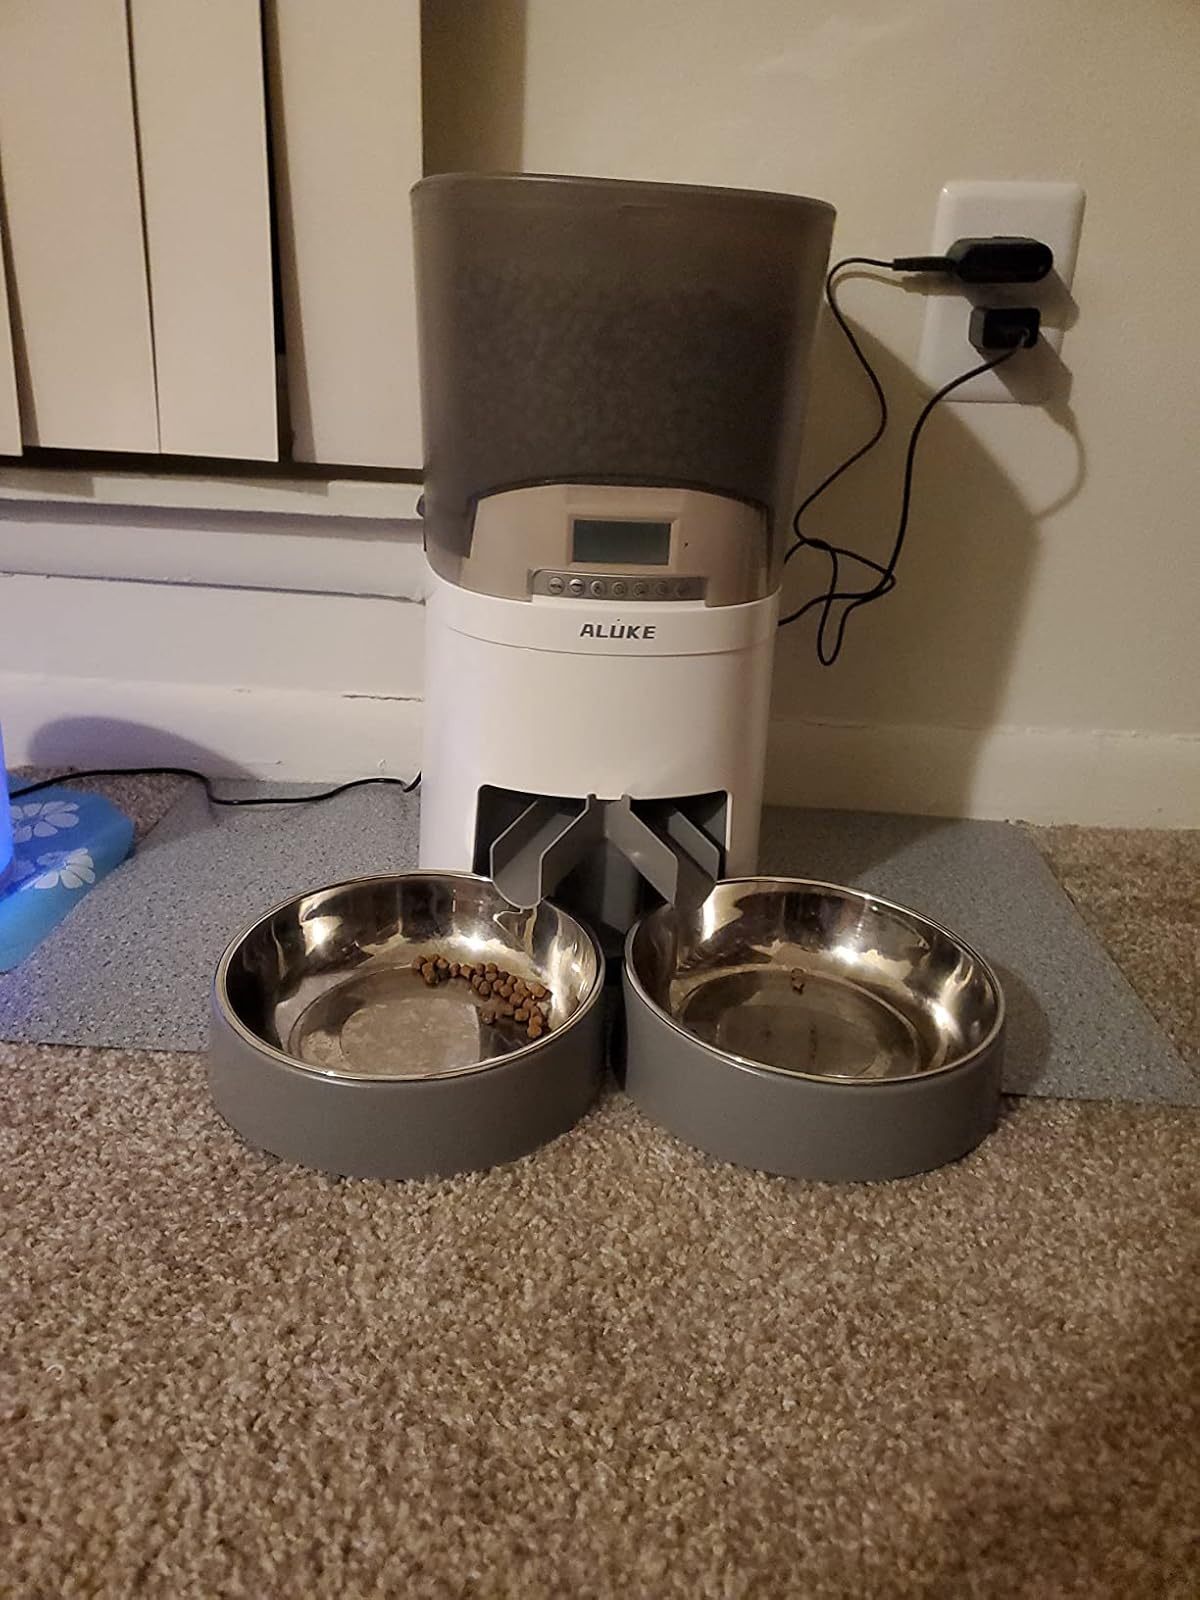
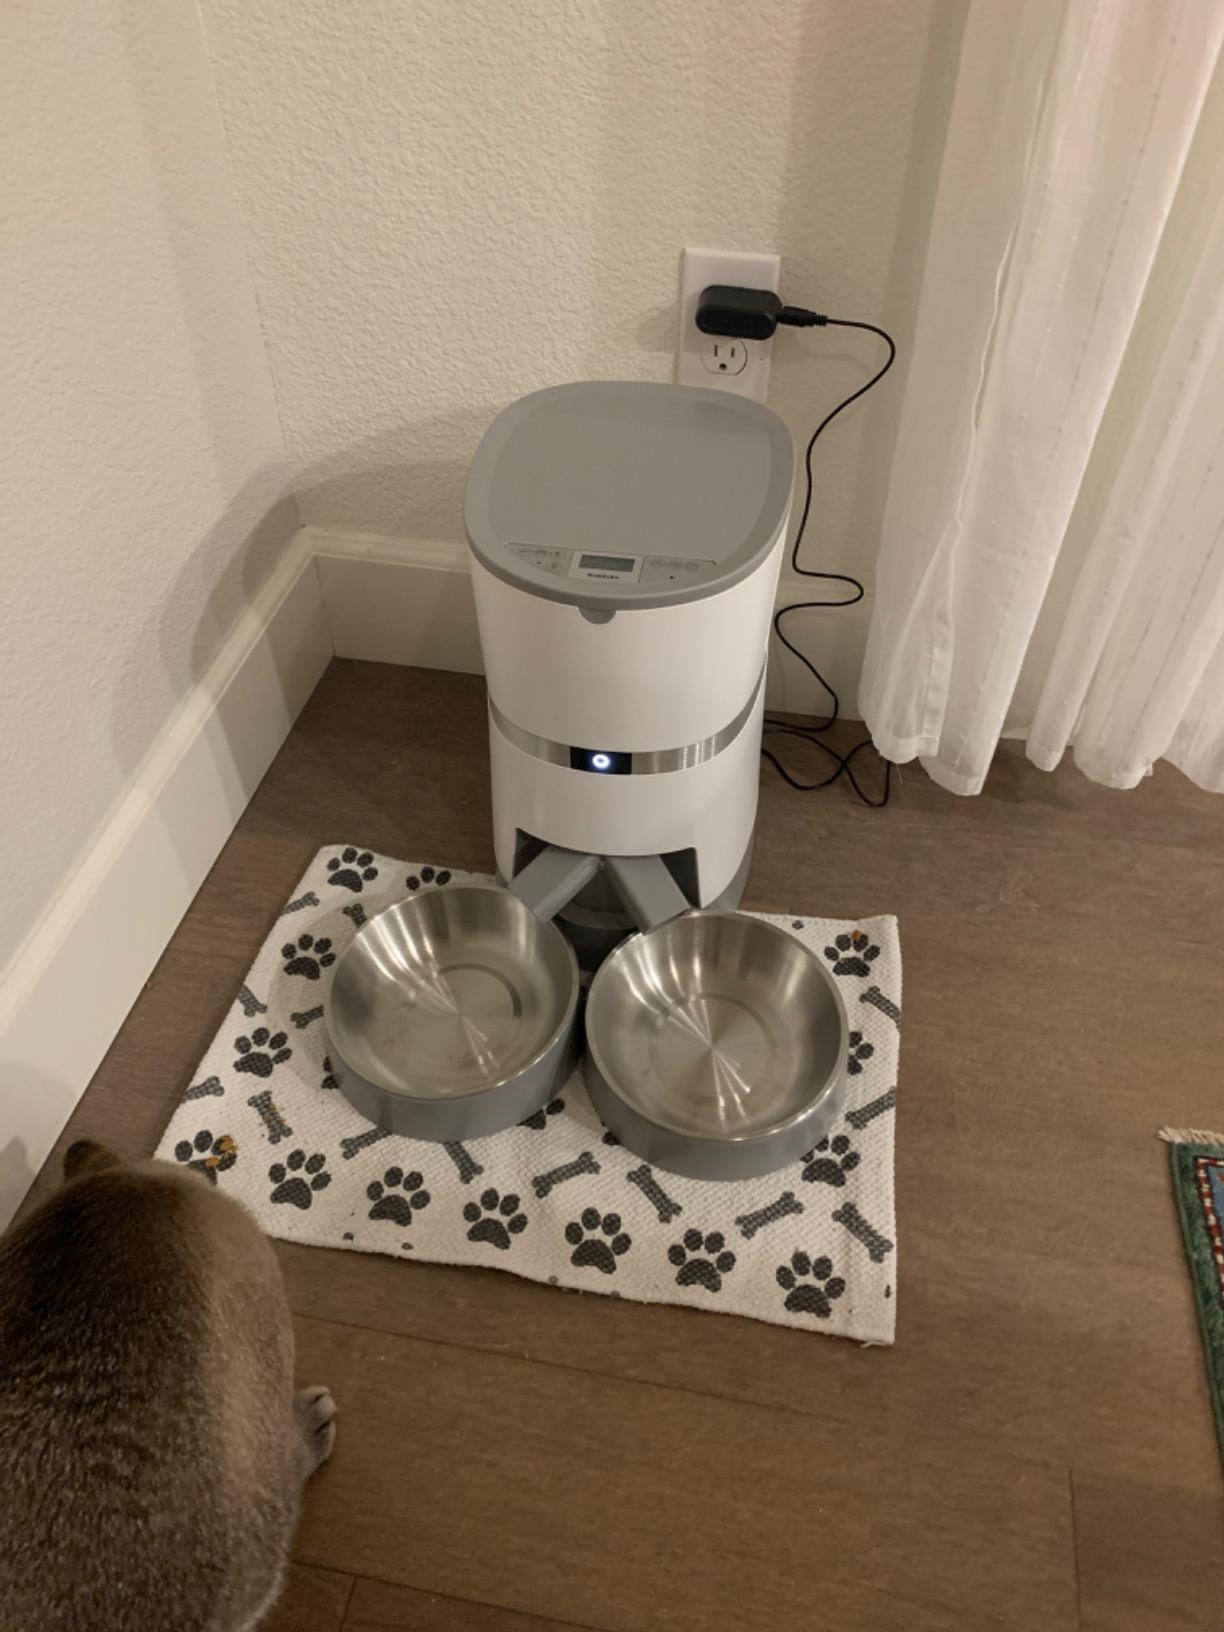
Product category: items_feeder
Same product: no